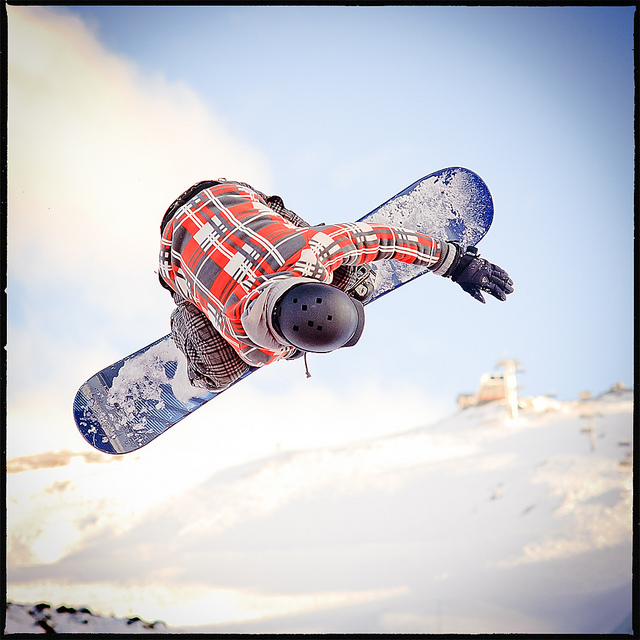
user: Given an image and a question. Answer the question in a short answer. Question: What is the name of this snowboard stunt? Short Answer:
assistant: 360